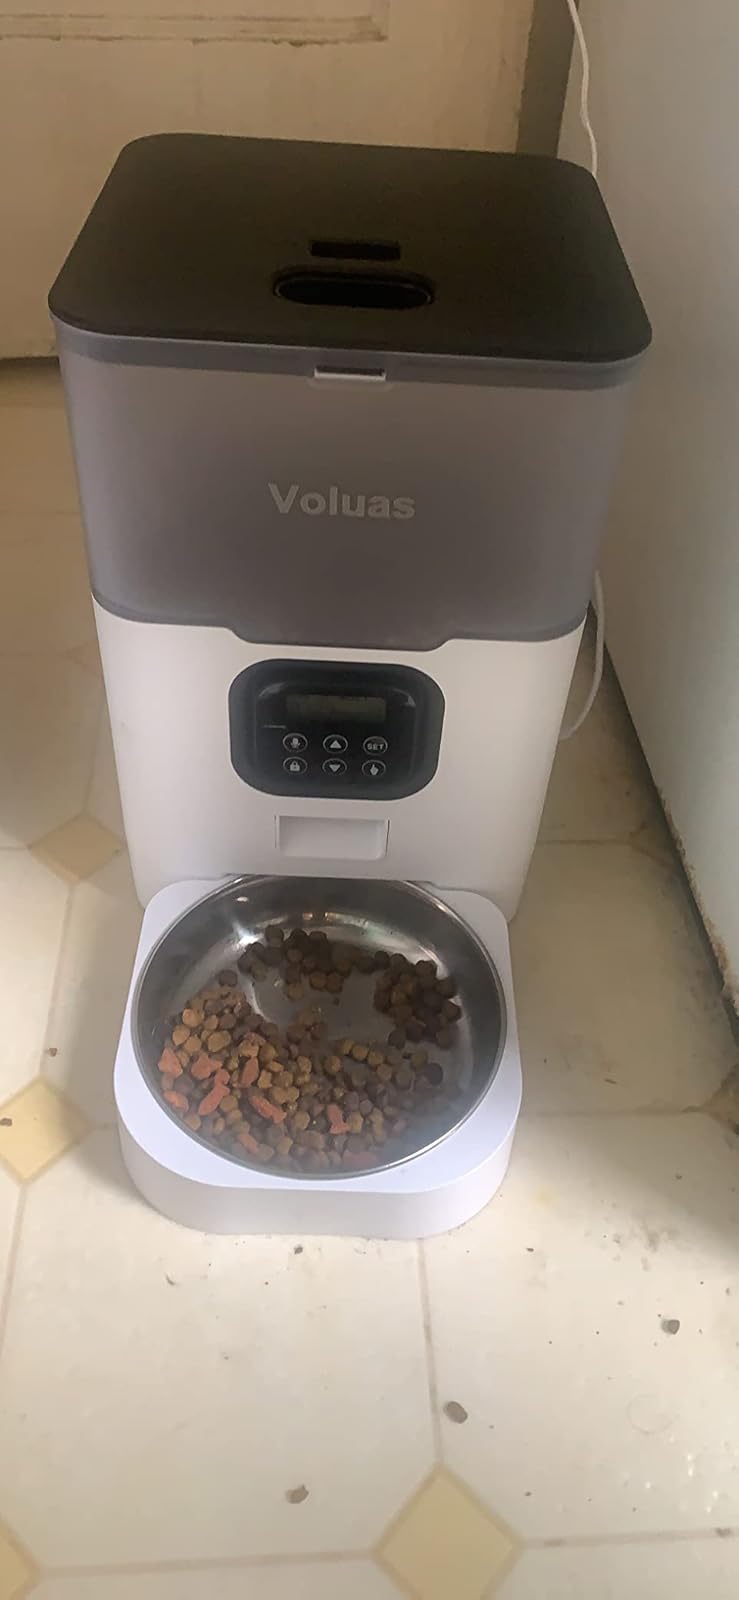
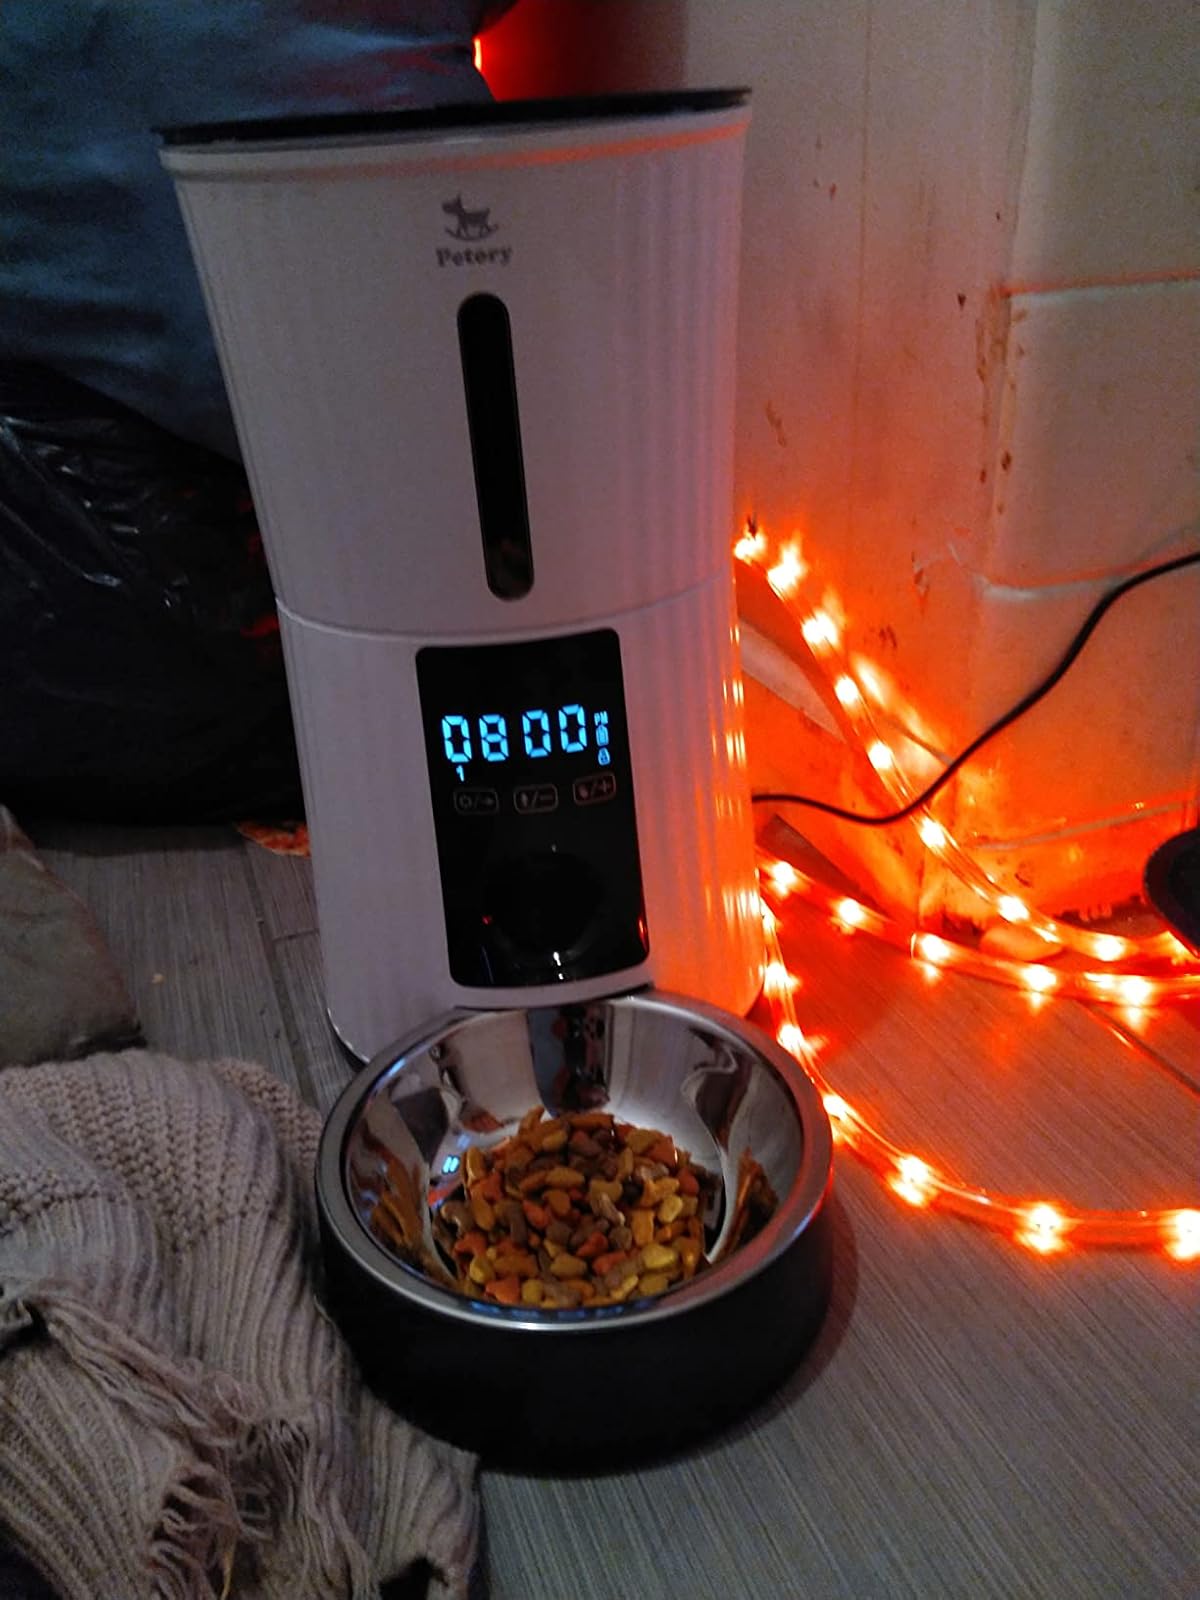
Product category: items_feeder
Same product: no